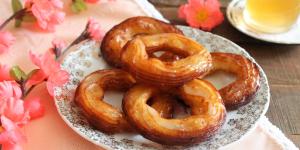
crullers franceses